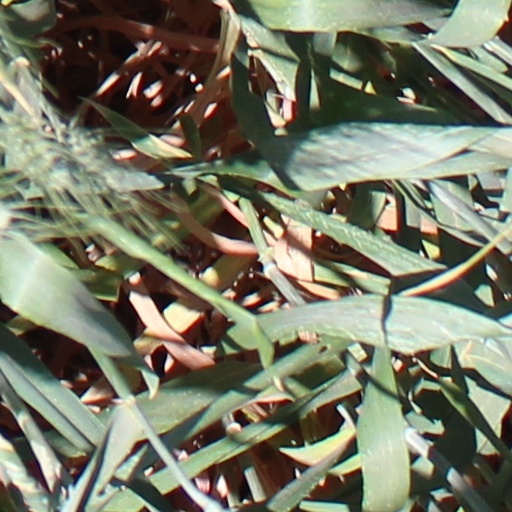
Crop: wheat